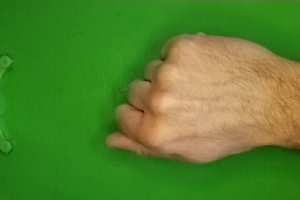
Label: rock